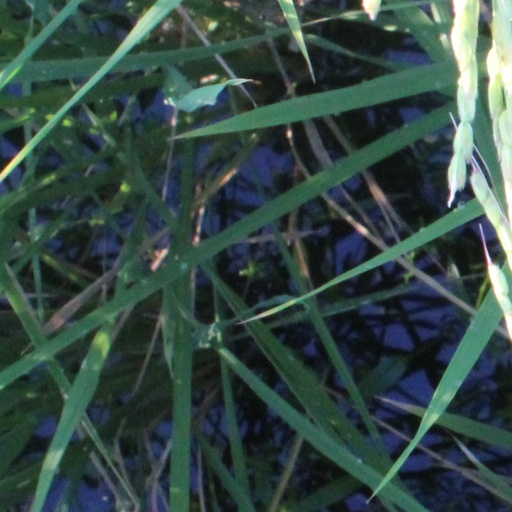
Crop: rice